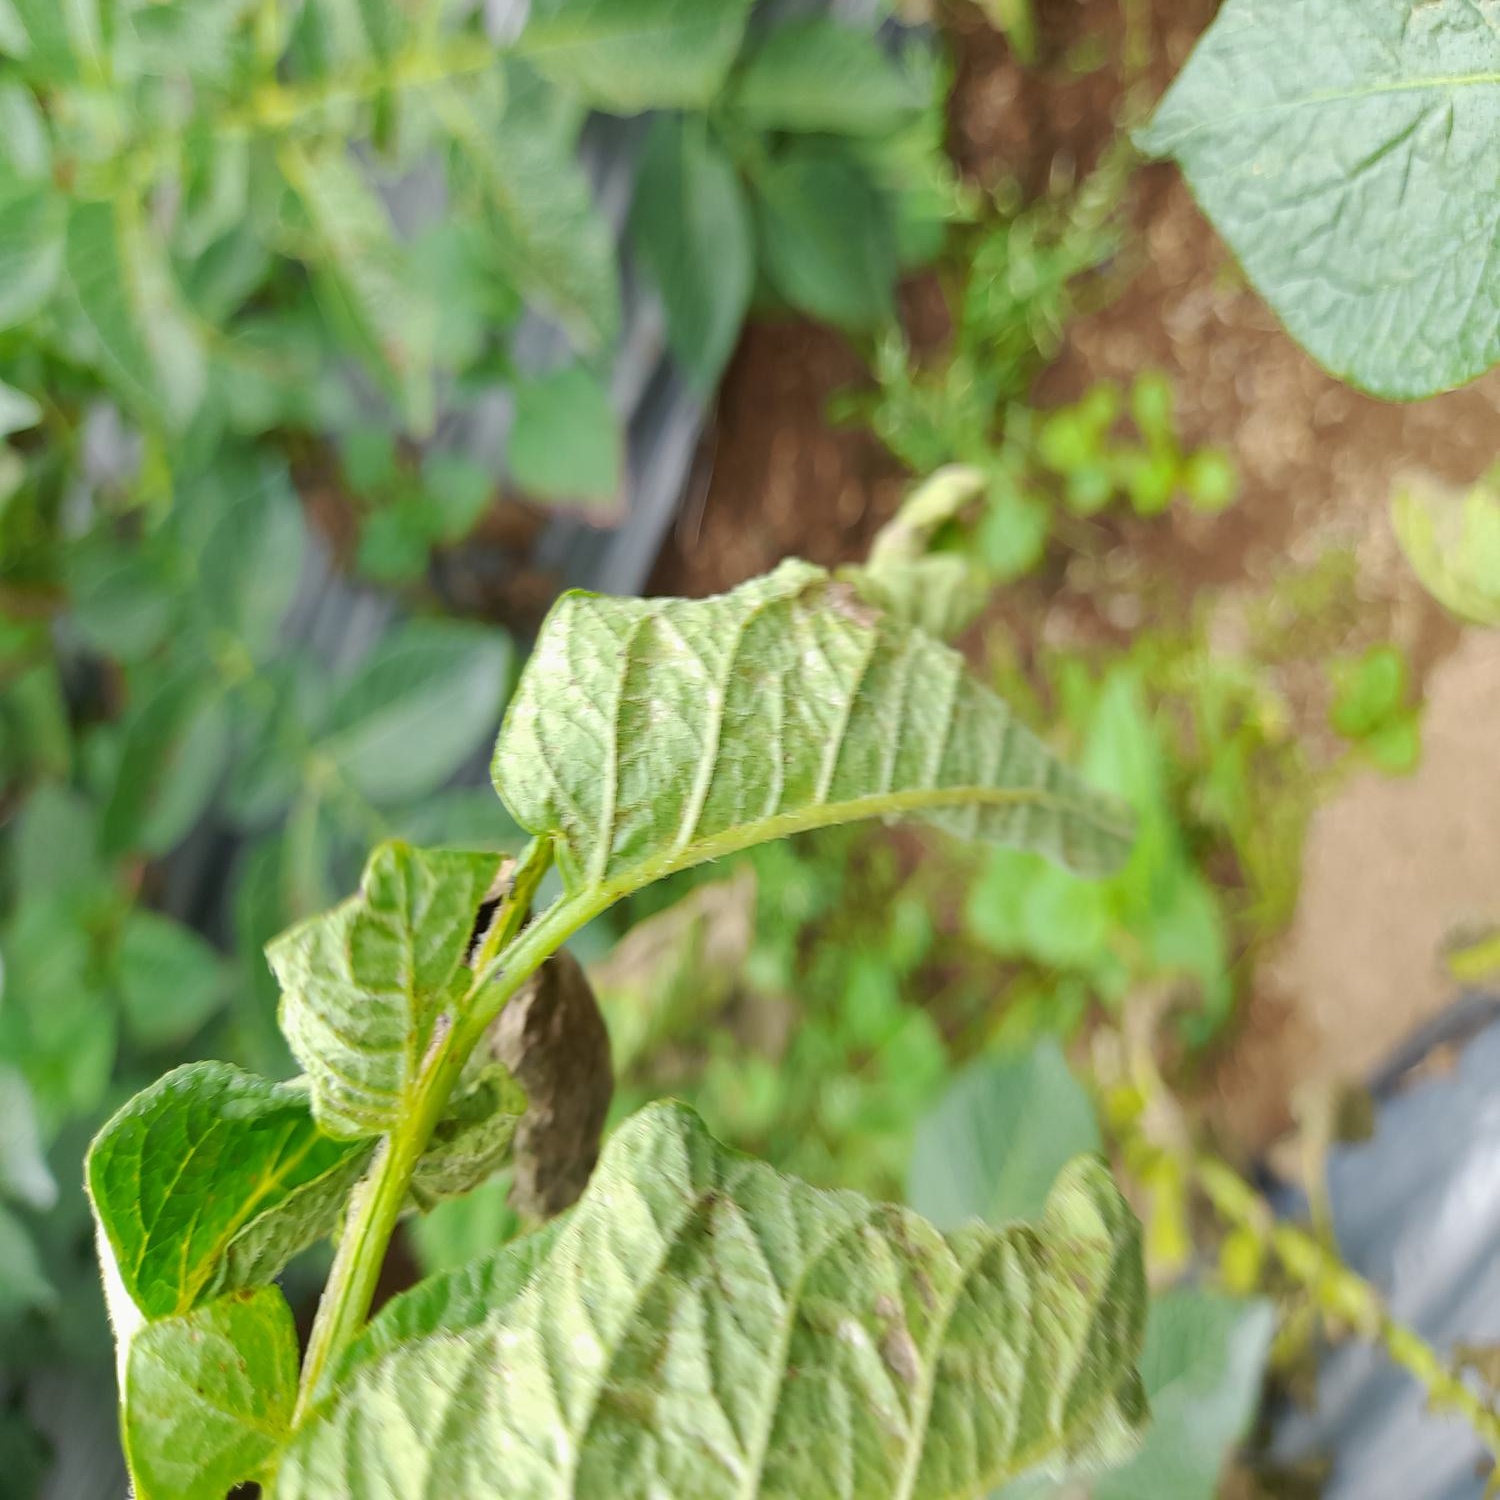
Etiqueta: Pudricion_Parda